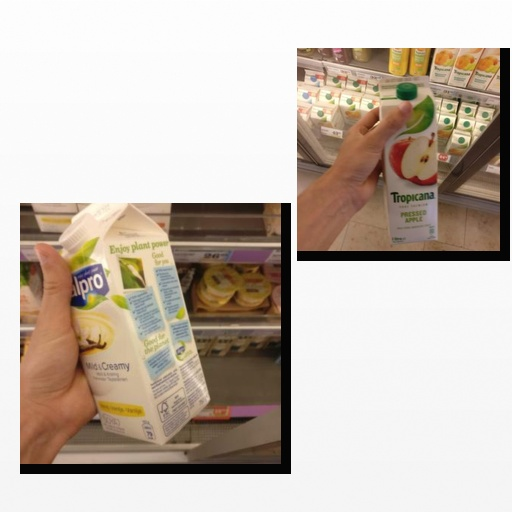
Food items: apple_juice, vanilla_soyghurt